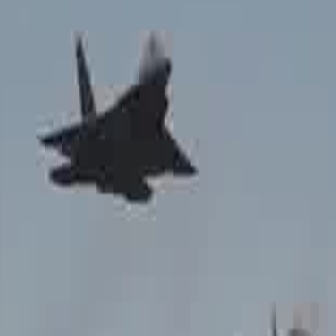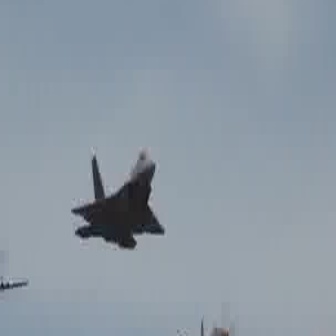
  Please identify the target specified by the bounding box [36,34,196,194] in the first image and locate it in the second image. Return the coordinates in [x_min,y_min,x_max,y_max] format.
Answer: [70,152,163,245]